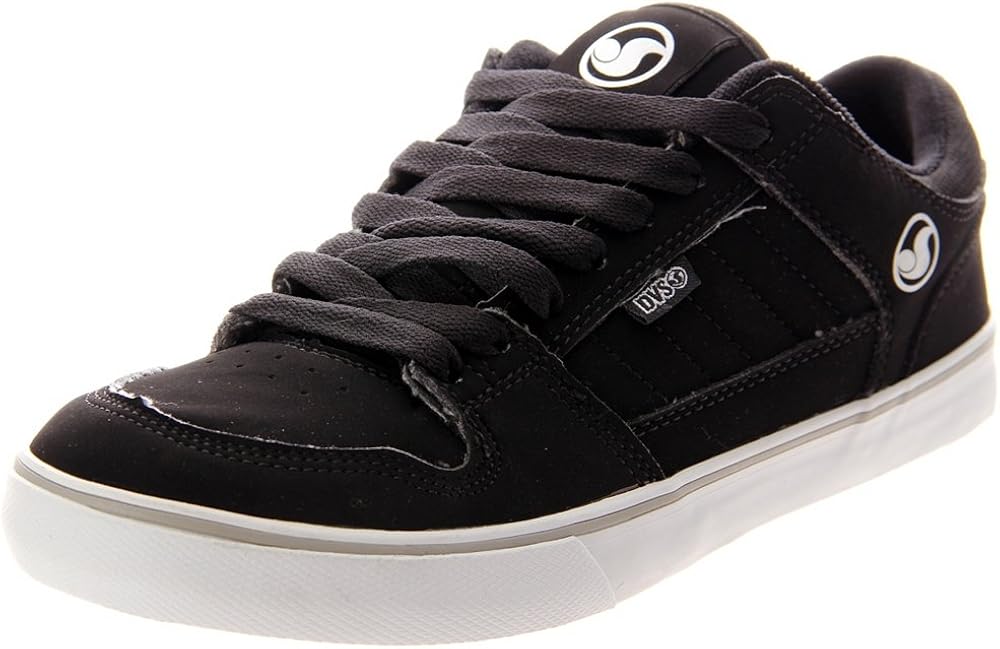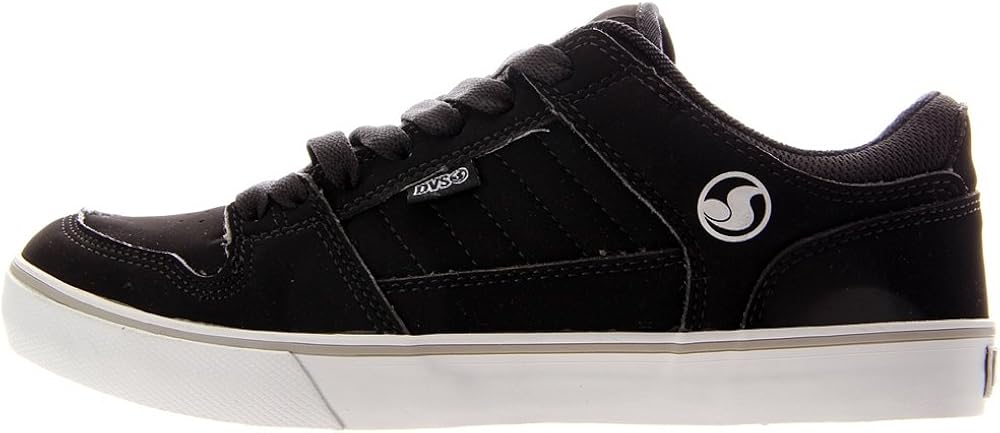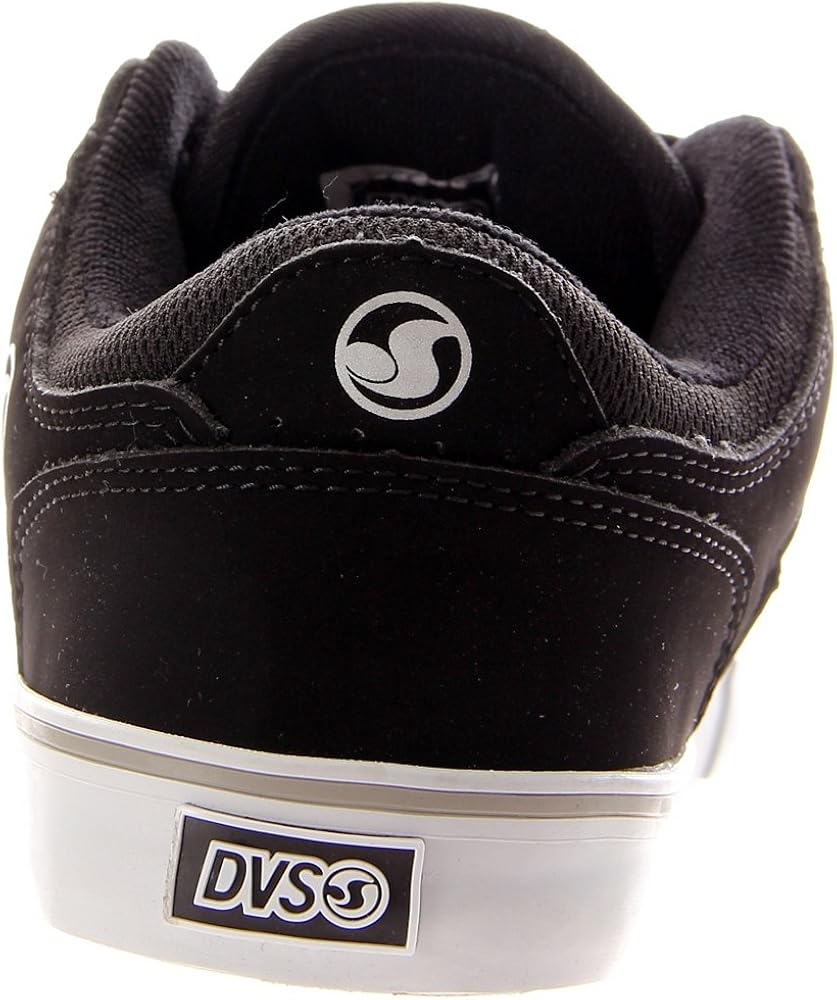
DVS Munition CT Shoe - Men's Black, 10.5
Category: AMAZON FASHION
We'll spare you the military references and just tell it like it is: the DVS Men's Munition CT Shoe can skate, damn it. Vulcanized construction and a grippy rubber sole dial in board feel, and a triple stitched toecap and reinforced ollie areas stand up to abuse. DVS tricked out the insole with bruise control technology to take the sting out of drops, and threw in elastic tongue supports so you won't have to lace up these skate shoes super tight. Product Features Upper Material: leather, nubuck, or synthetic Upper Material: leather, nubuck, or synthetic Waterproofing: Waterproofing: Sole: rubber Sole: rubber Construction: Construction: Lacing: standard Lacing: standard Midsole: Midsole: Footbed: Footbed: Arch Support: Arch Support: Weight: Weight: Recommended Use: skateboarding Recommended Use: skateboarding Manufacturer Warranty: Manufacturer Warranty:
Features: leather, nubuck, or synthetic